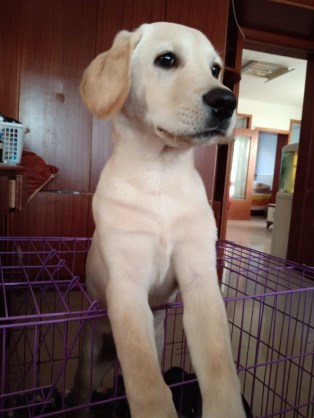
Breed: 3580-n000122-Labrador_retriever